Thumbelina (1978 film)

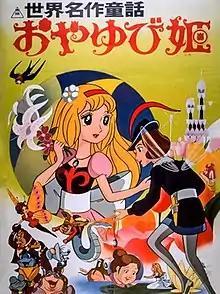
Japanese theatrical release poster

is a 1978 Japanese anime fantasy film produced by Toei Animation and Tezuka Productions based on the fairy tale of the same name by Hans Christian Andersen. The film was first shown in Japan on 18 March 1978 in the Toei Manga Matsuri ('Toei Cartoon Festival'). The film sees "Father of Manga" Ozamu Tezuka as character designer and former Mushi Production's animator Kazuko Nakamura as assistant animation director upon Tezuka's recommendation.